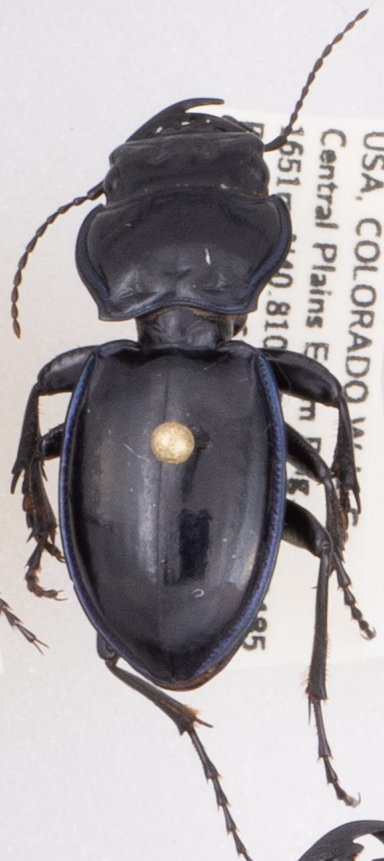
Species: Pasimachus elongatus
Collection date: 2020-09-16
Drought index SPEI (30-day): -0.71
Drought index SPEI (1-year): -1.01
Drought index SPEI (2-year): -0.17